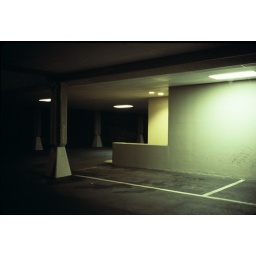
office building on main in bellevue